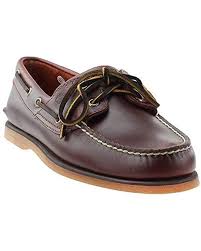
Label: Boat